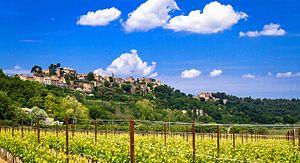
Ménerbes est une commune française située dans le département de Vaucluse, en région Provence-Alpes-Côte d'Azur. Ses habitants sont appelés les Ménerbiens.